Alcyone and Ceyx

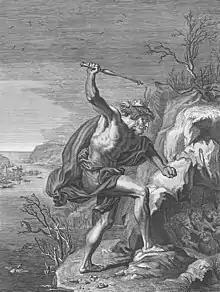
"Alcyone and Ceyx Transformed into Halcyons"

In Greek mythology, Alcyone (or dubiously Halcyone) and Ceyx were a wife and husband who incurred the wrath of the god Zeus for their romantic hubris.